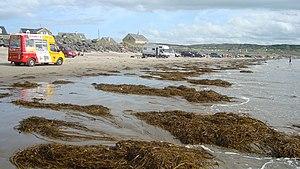
Les algues brunes, aussi nommées Phaeophyceae ou Phéophycées sont une classe d'algues de l'embranchement des Ochrophyta. Ce sont des algues qui utilisent comme pigment collecteur de lumière de la chlorophylle c combinée à un pigment brun, la fucoxanthine. Leur taille varie de l'échelle microscopique à plusieurs dizaines de mètres.